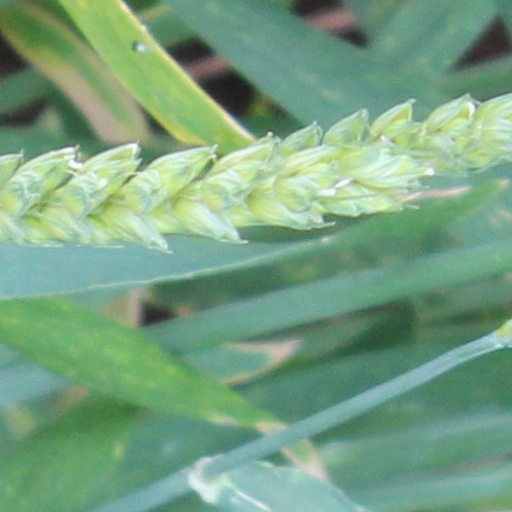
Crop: wheat